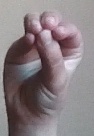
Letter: ha